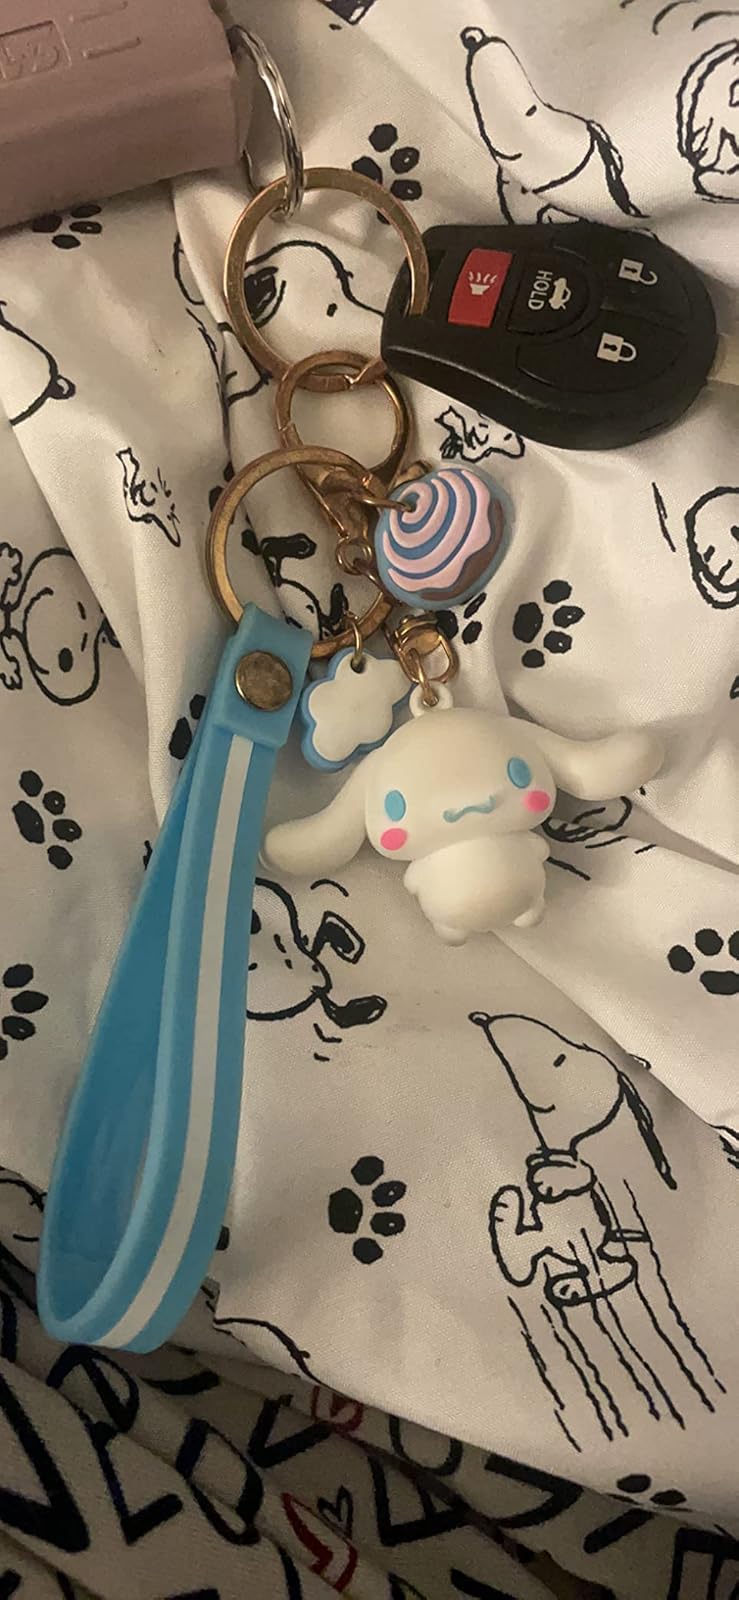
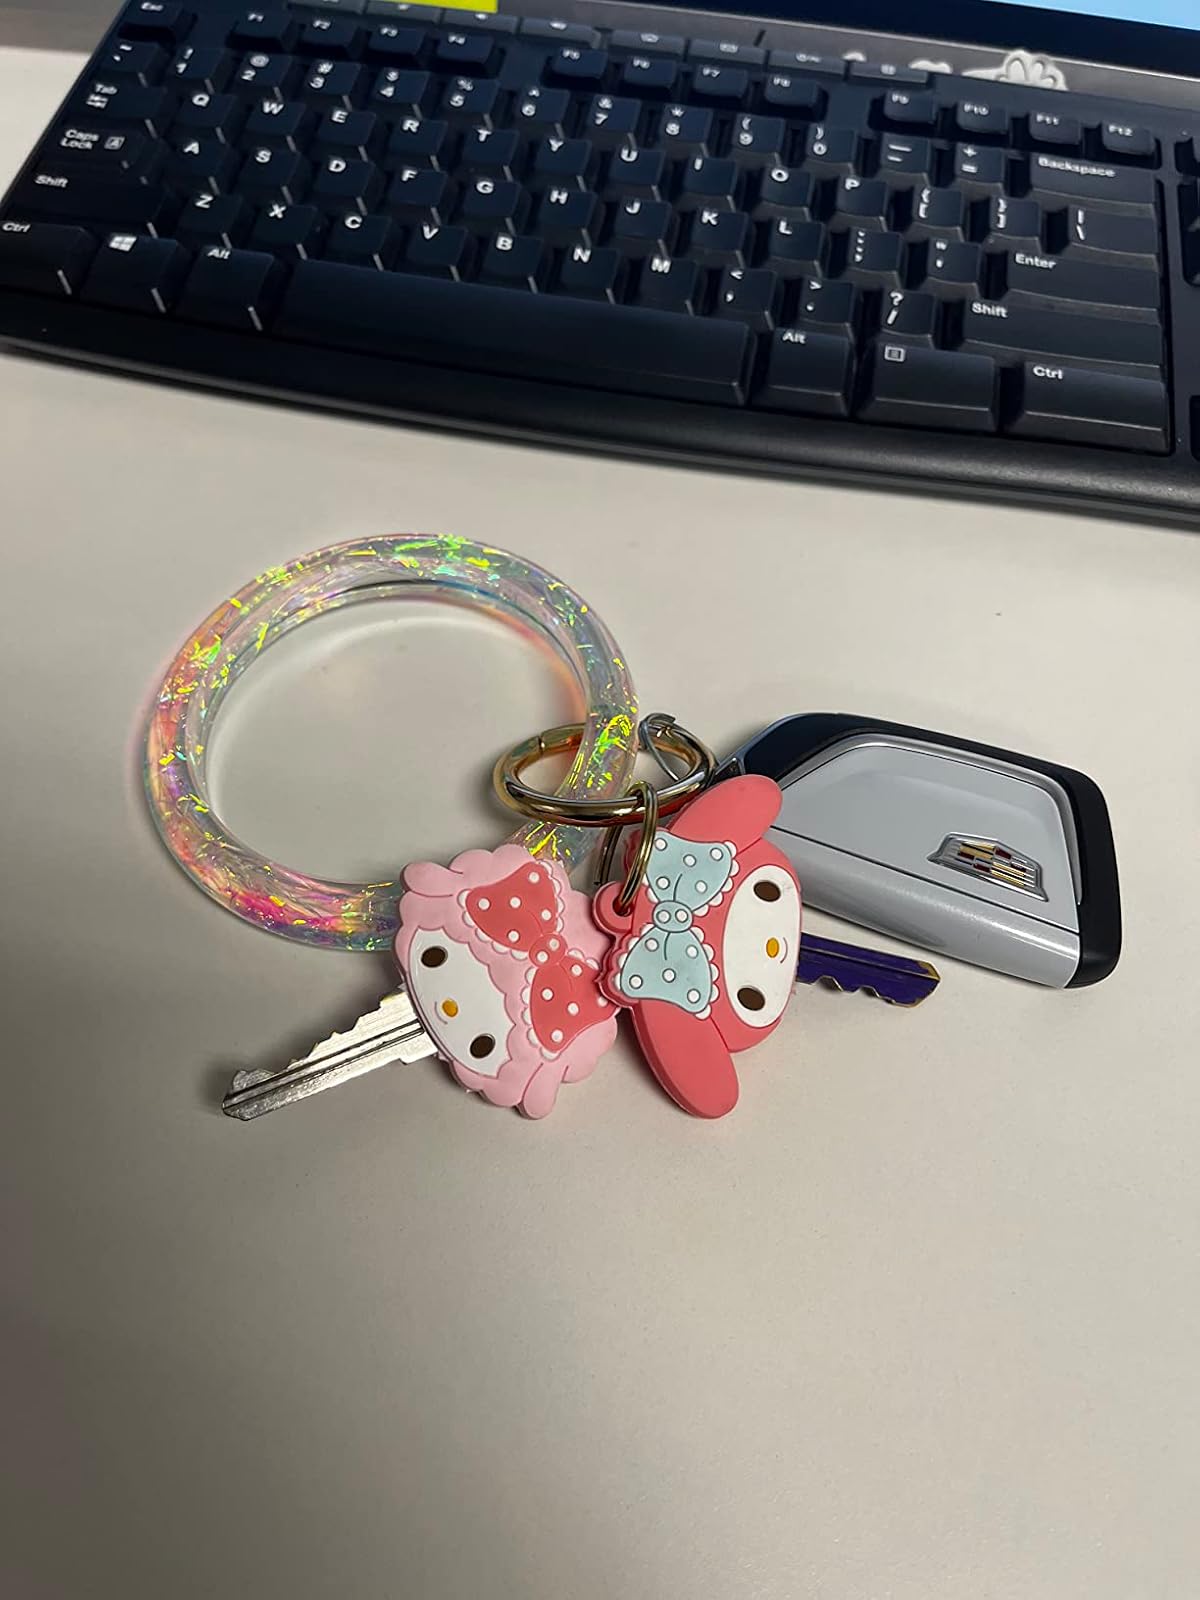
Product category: accessories_keychain
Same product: no